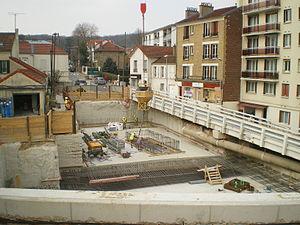
Travaux T6 viroflay RD
La ligne 6 du tramway d'Île-de-France, en abrégé la ligne T6, est une ligne de tramway sur pneumatiques mise en service le 13 décembre 2014. Longue de 14 kilomètres, elle relie la station de métro Châtillon - Montrouge à la gare de Viroflay-Rive-Droite, grâce à un premier prolongement le 28 mai 2016 de Robert Wagner à Viroflay-Rive-Droite.